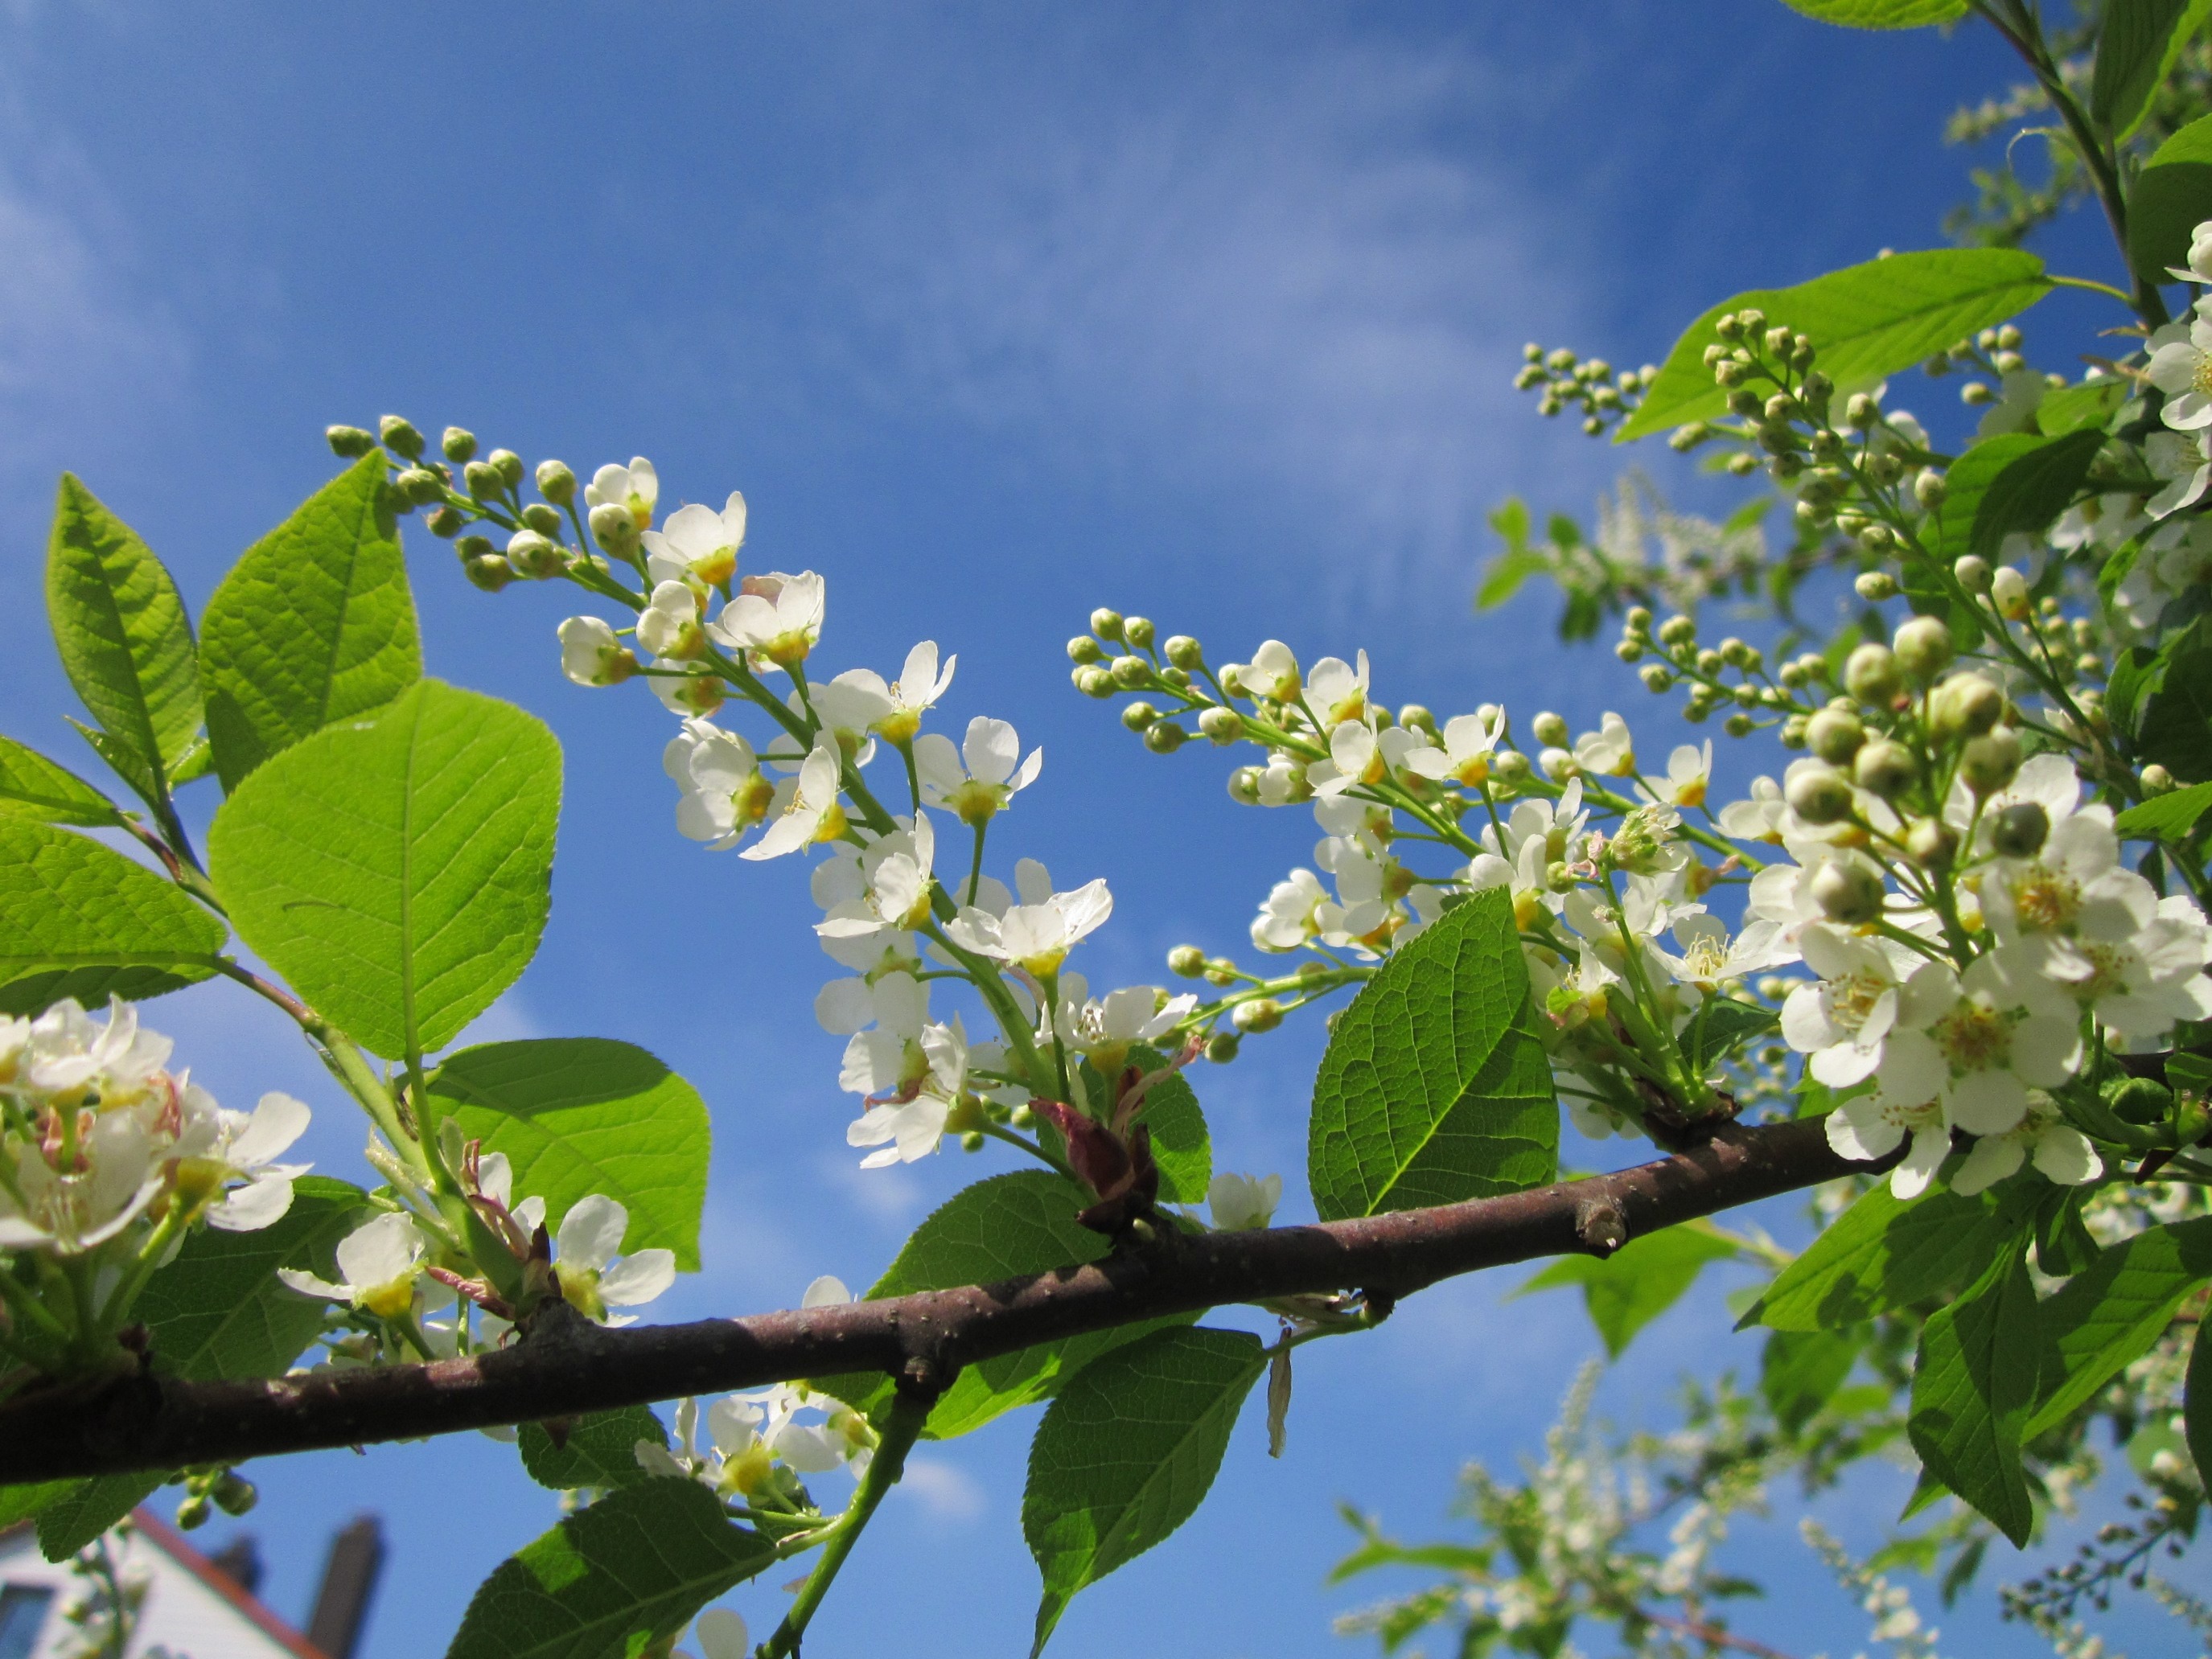
tree, nature, branch, blossom, plant, sky, fruit, countryside, flower, country, rural, food, spring, produce, macro, flora, flowers, close up, trees, outside, clouds, shrub, germany, beautiful, blooms, flowering plant, woody plant, land plant